Matija Mažuranić

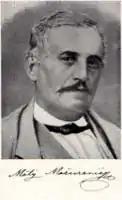
Signed photograph of Matija Mažuranić

Matija Mažuranić (1817–April 17, 1881) was a Croatian writer best known for his travelogues. He was the brother of more renowned Ivan, the writer of the well-known epic "Smrt Smail-age Čengića".